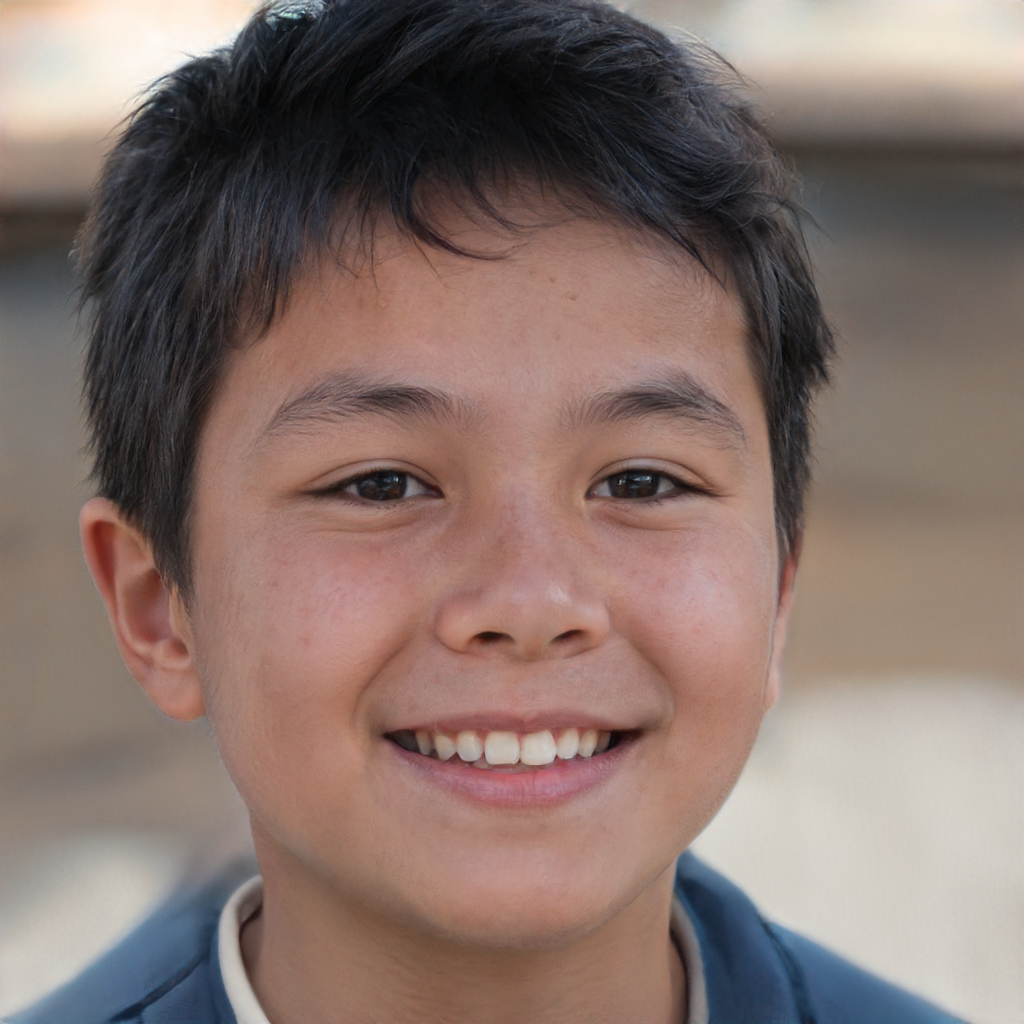
Portrait style: Real Portrait